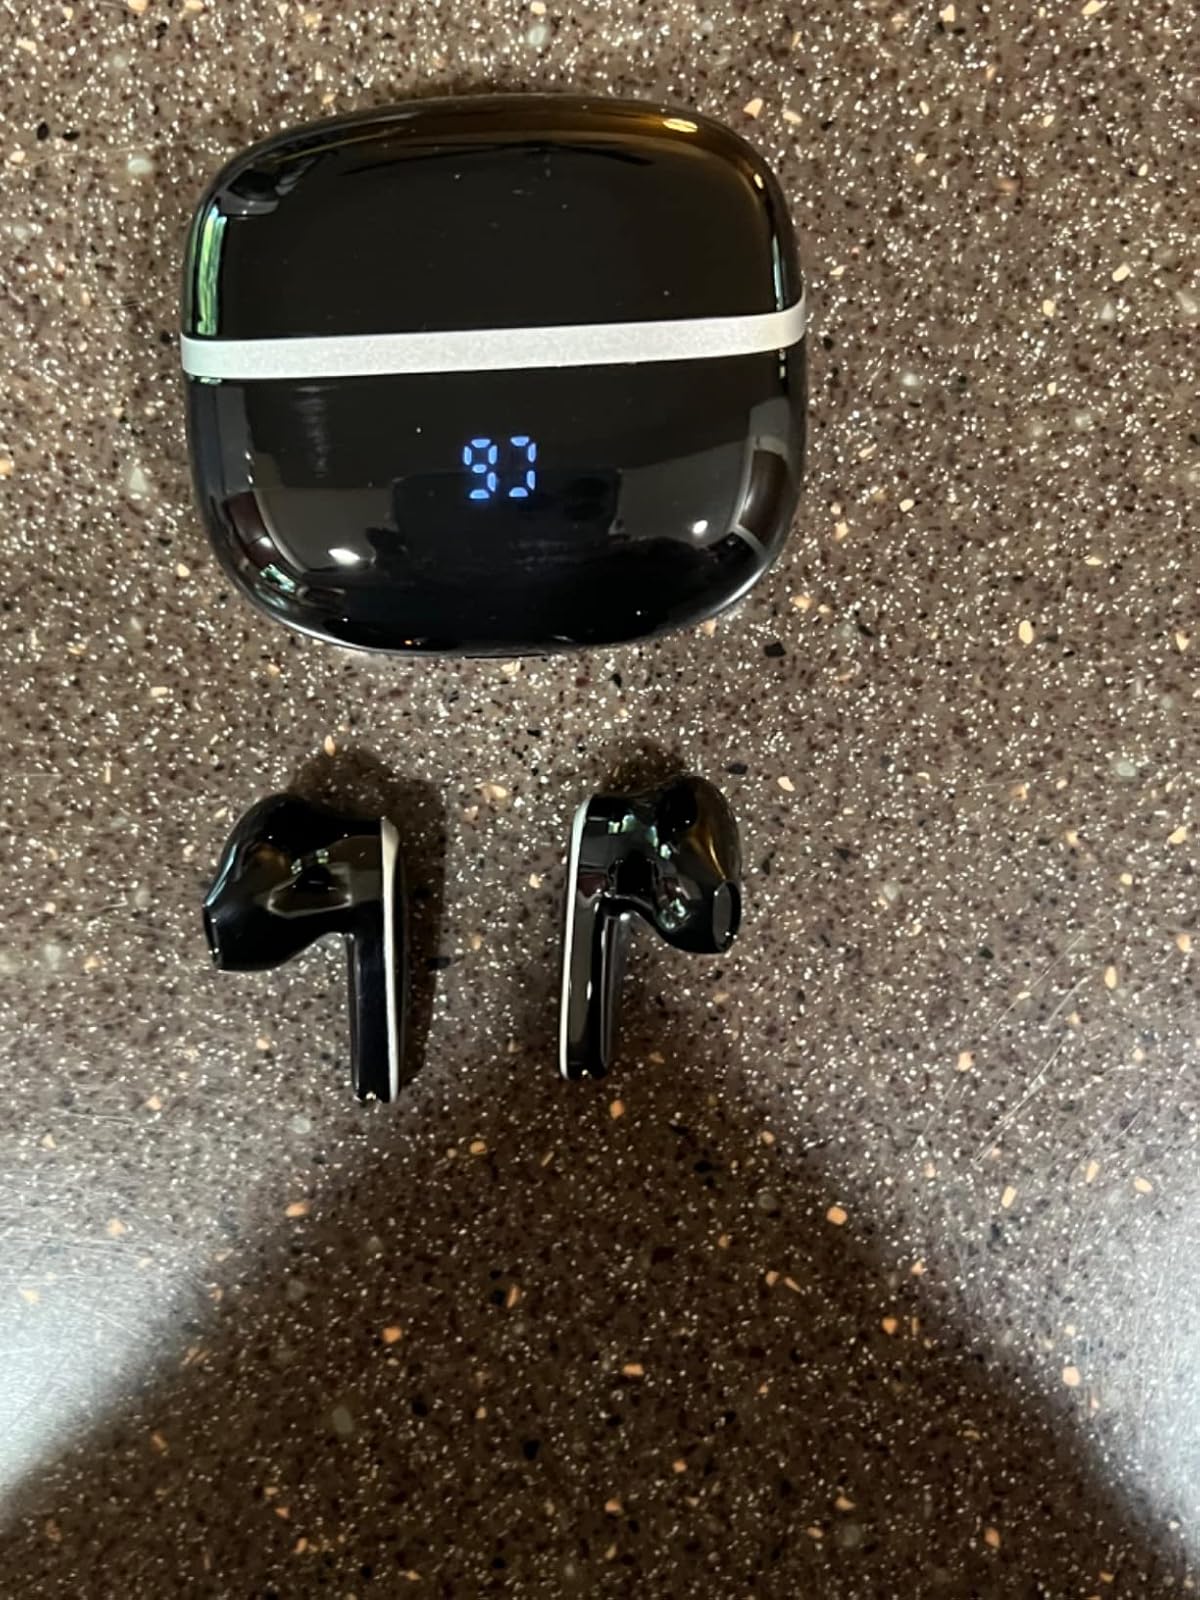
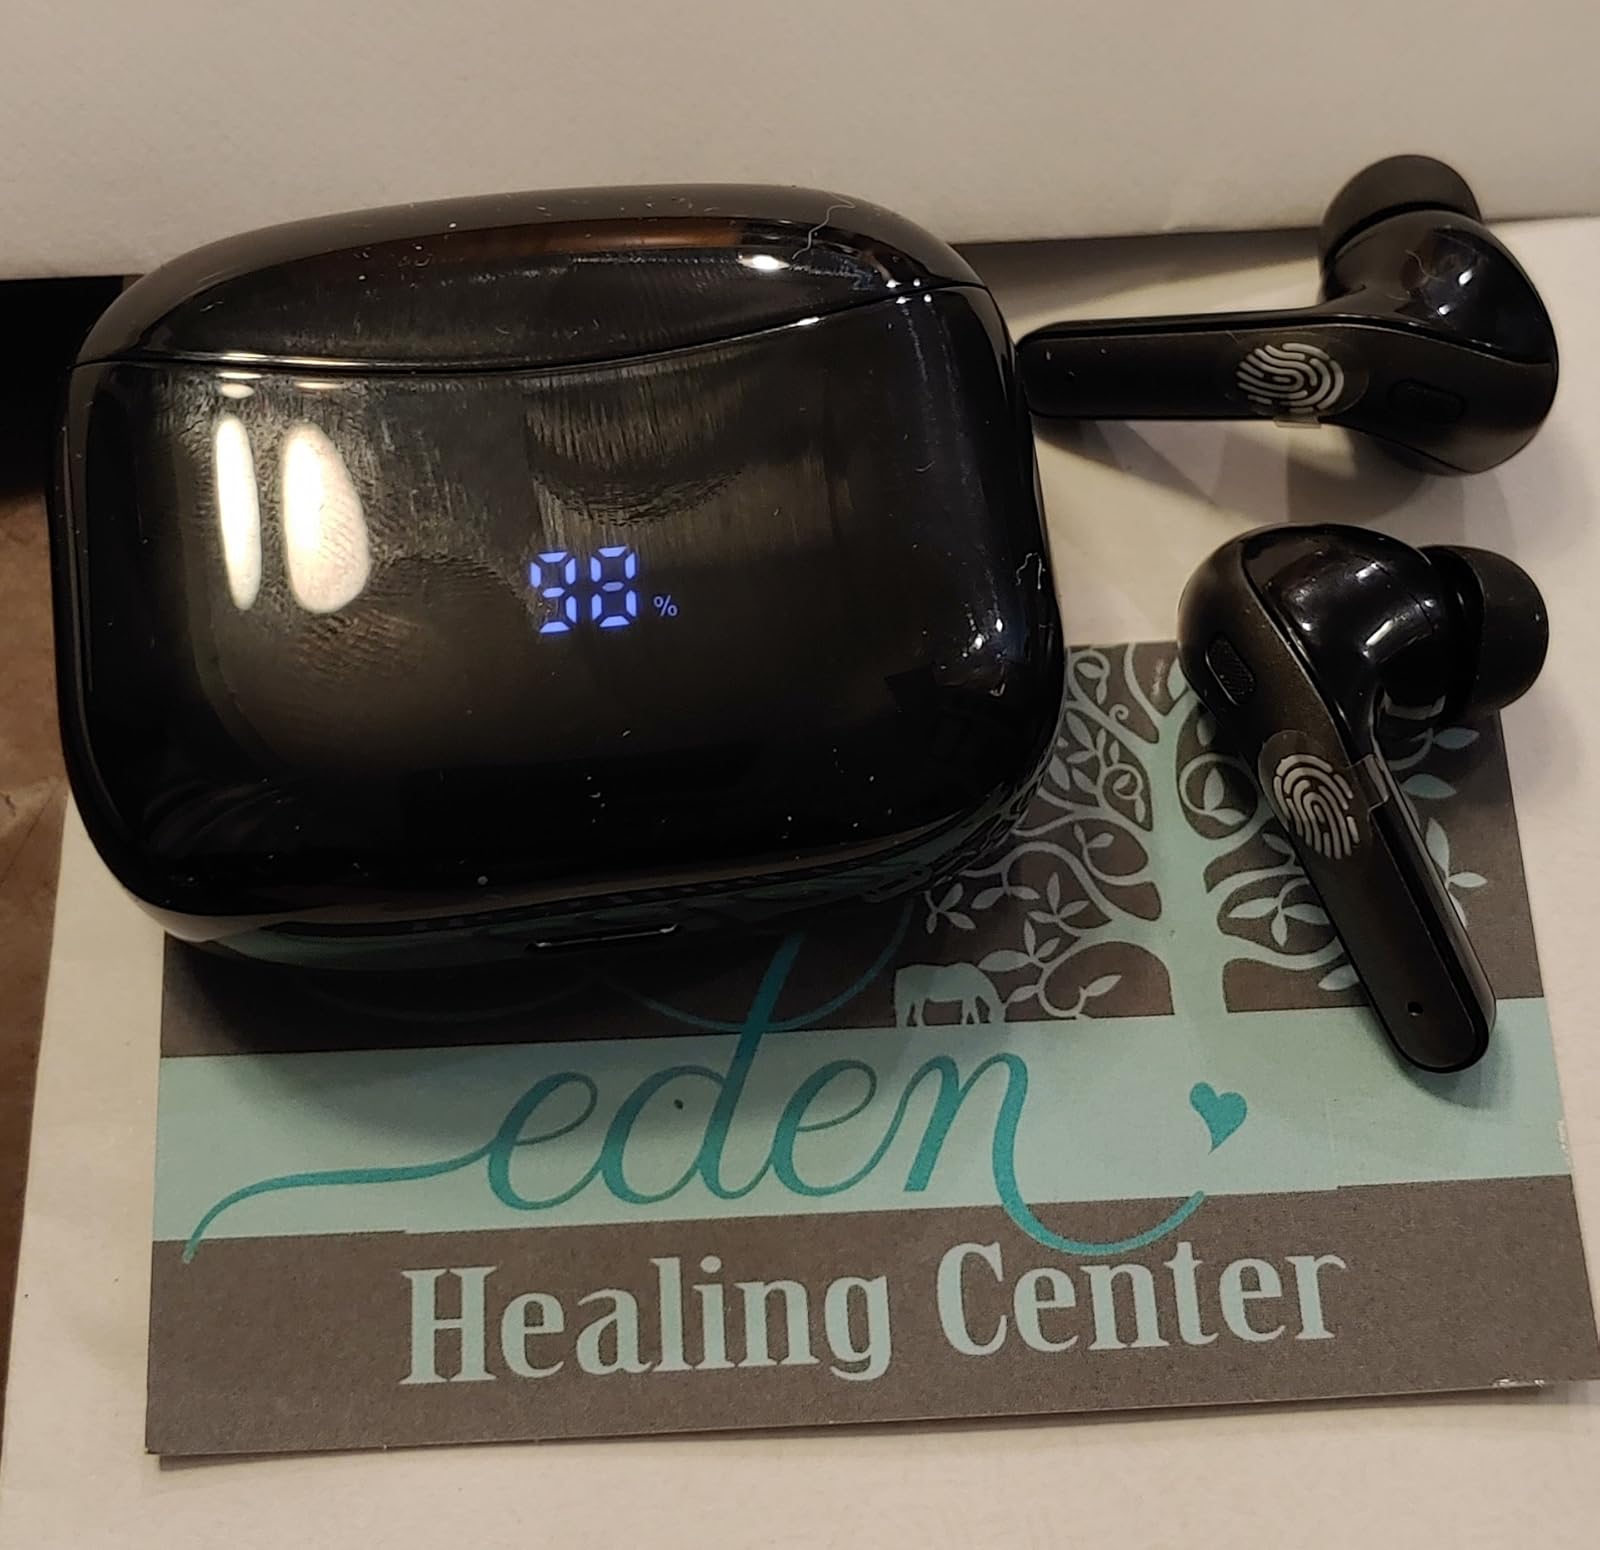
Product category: earbuds
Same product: no